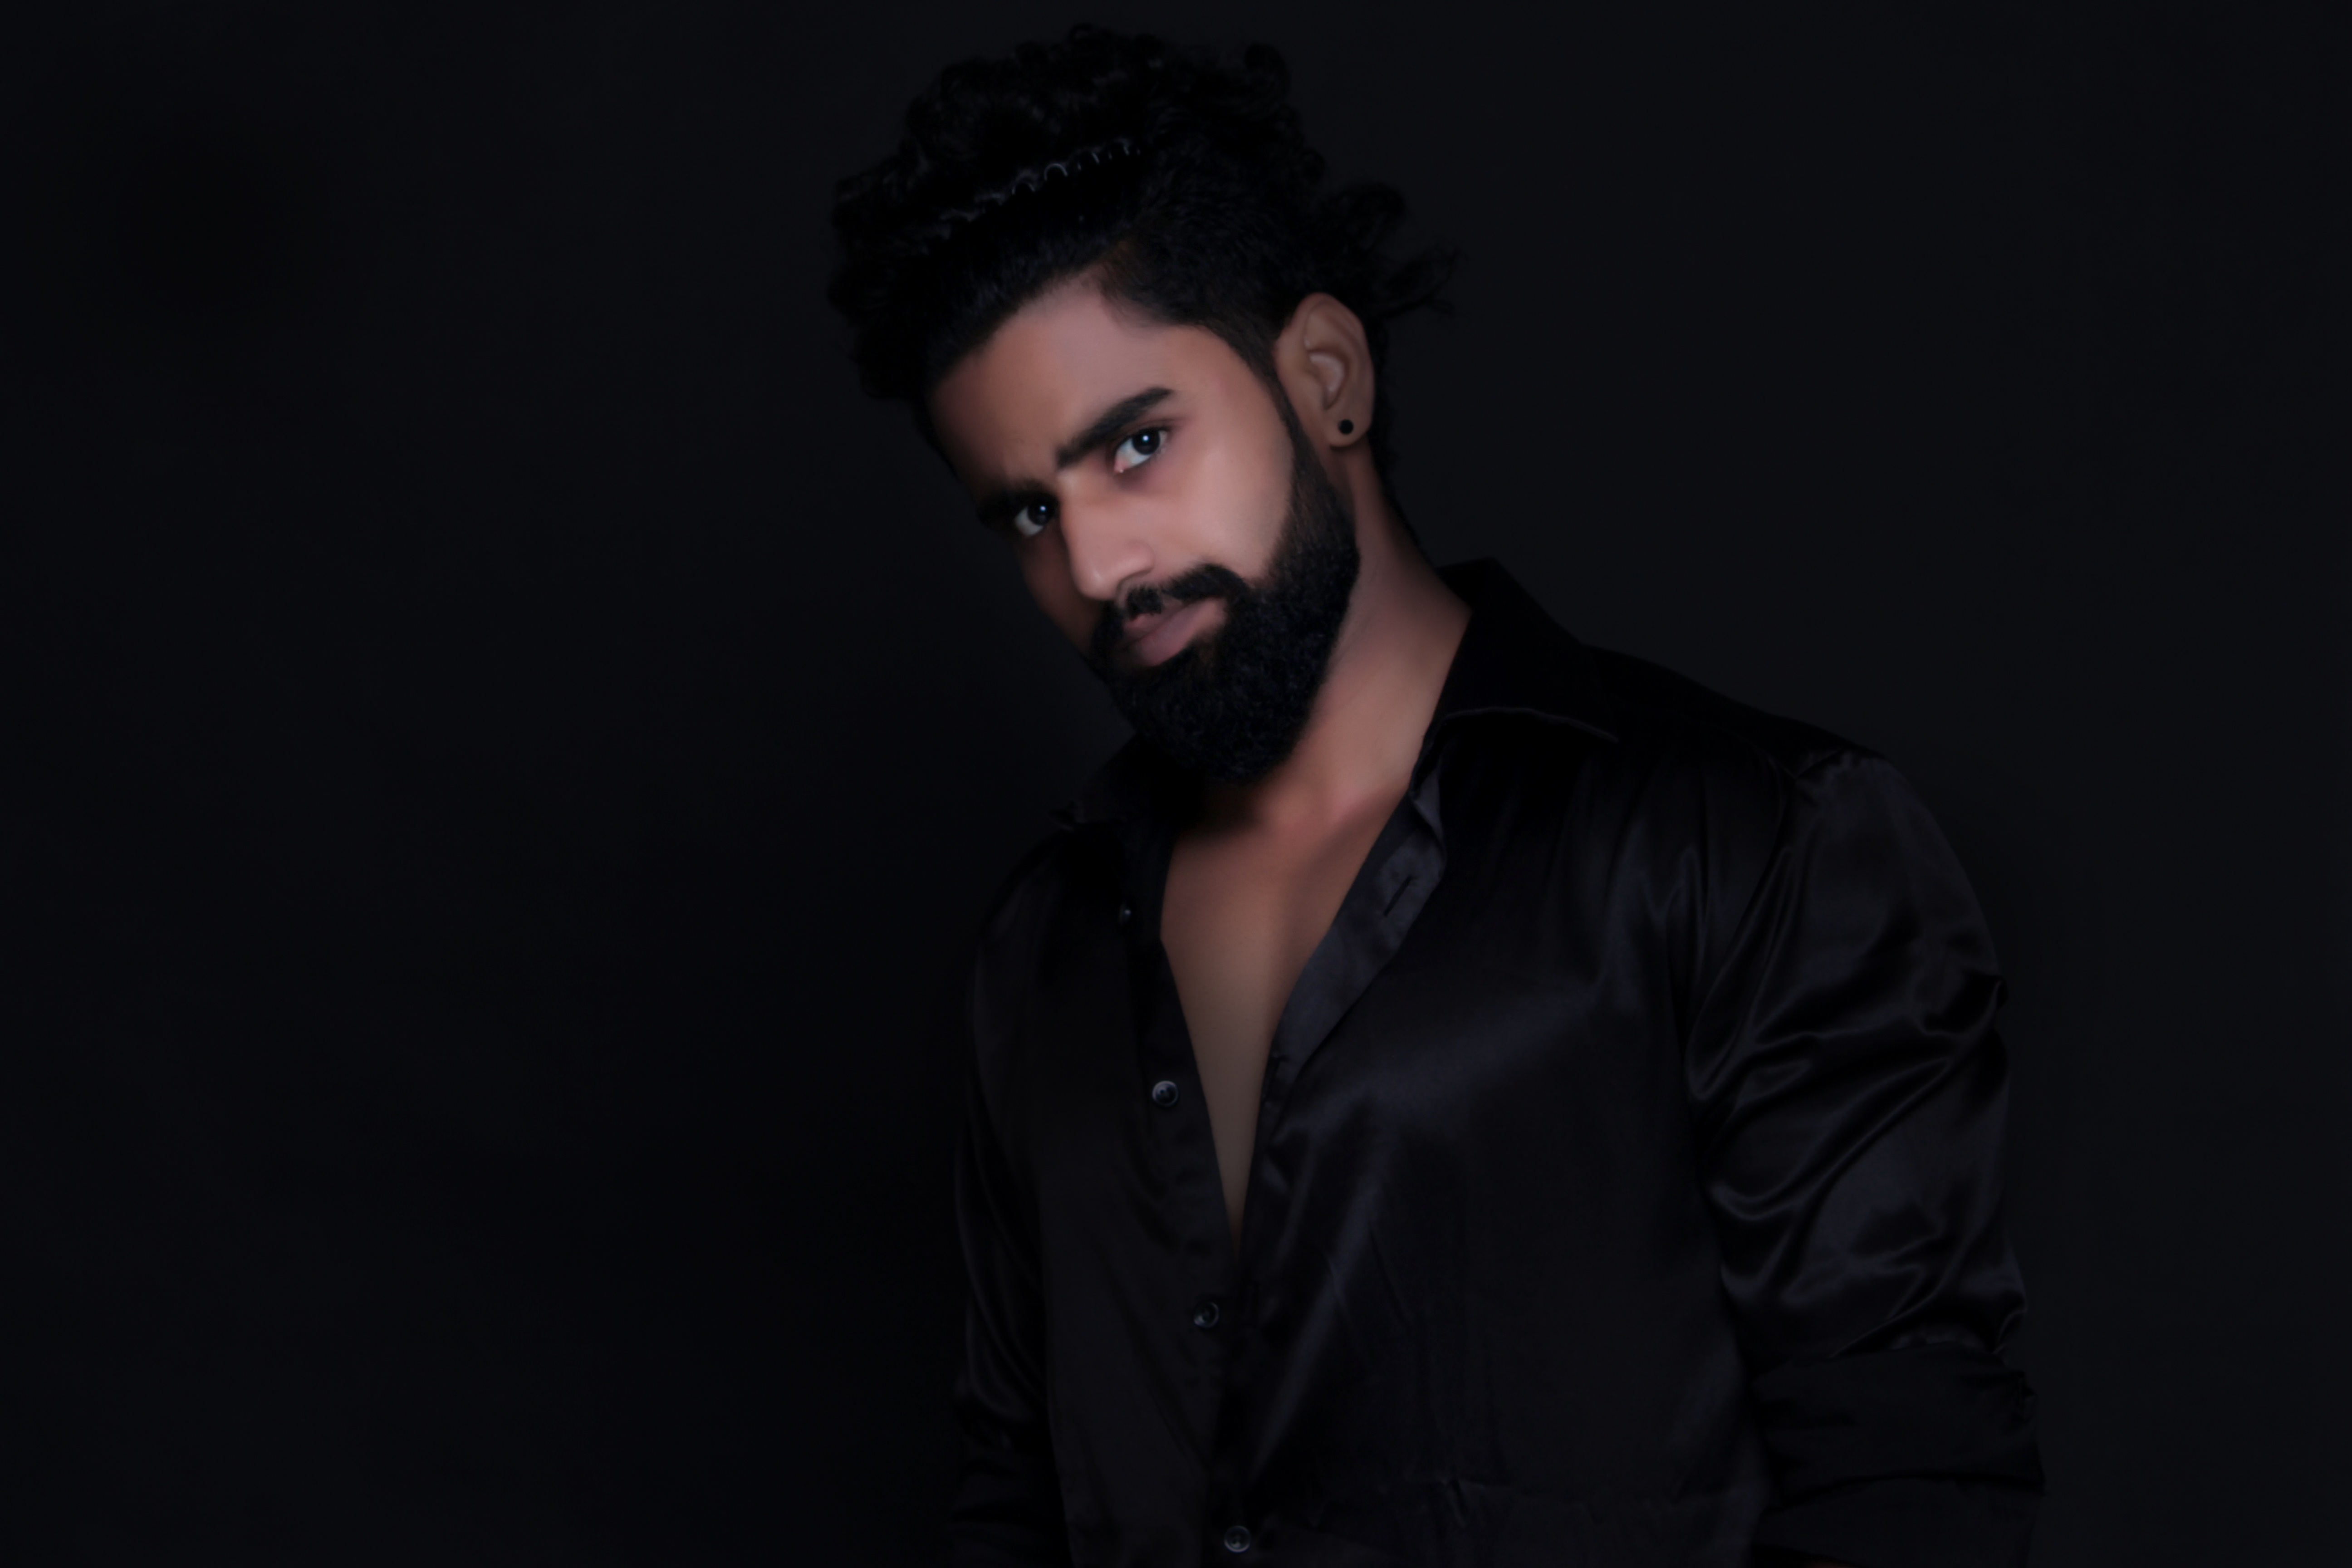
person, hair, photography, singer, portrait, model, young, studio, darkness, fashion, musician, black, modern, hairstyle, beard, posing, face, singing, pose, expression, sexy, style, guitarist, emotions, elegance, glamour, stylish, sensuality, young man, black background, photo shoot, black shirt, fashion model, hair model, singer songwriter, hair fashion model, facial hair